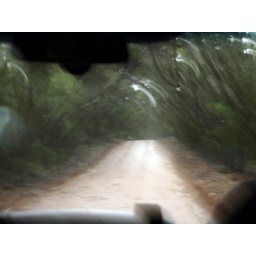
Rough road and canopy of trees en route to Southern Ocean Lodge on Kangaroo Island in South Australia.